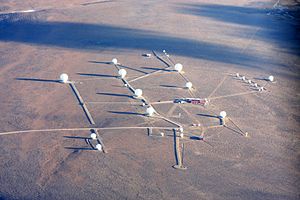
Svalbard Satellitstation
Luftfoto af Svalsat.
Svalbard Satellitstation er verdens nordligste satellitstation, placeret 459 moh på Platåberget ved Hotellneset, 5 km vest for Longyearbyen på Spitsbergen, Svalbard.